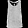
Label: T - shirt / top